History of Briarcliff Manor

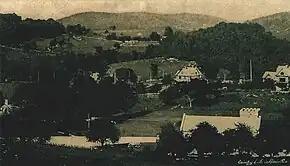
Part of Briarcliff Manor from Pine Hill c. 1900; Briarcliff Congregational Church ("foreground") and Dysart House ("background")

In 1680, Frederick Philipse purchased the Ossining area from Indian sachem Ghoharius with the consent of his brother Weskora. Weskora became the name of the Hudson River hamlet which was renamed Scarborough in 1864. On August 4, 1685, Philipse purchased about from the Sint Sincks, Philipsburg Manor, extending from Spuyten Duyvil Creek along the Hudson River to the Croton River. In 1765, the Wappingers unsuccessfully attempted to sue the Philipse family for control of the land; their claim died out after around fifty tribespeople, organized into the Stockbridge Militia under Abraham Nimham and his father Daniel Nimham, were killed by British forces in the Battle of Kingsbridge during the American Revolutionary War. The Philipses also lost their claim to the land because of the war; the family, which was Loyalist, had its property confiscated by the New York State Commission on Forfeiture in 1779 and it was sold in 1784–85. The area remained largely unsettled until after the Revolution; in 1693, fewer than twenty families lived in the area of Westchester including what is now Briarcliff Manor. It became known as Whitson's Corners for brothers John H., Richard and Reuben Whitson, who owned adjoining farms totaling in the area. In 1865, a one-room schoolhouse was built on land donated by John Whitson. The building (Whitson's Schoolhouse, District No. 6) became the first schoolhouse and church in the area and George A. Todd, Jr. was the first teacher and superintendent of the school. In 1880 the Whitson's Corners station was added to the New York City & Northern Railroad train schedule, and the first train arrived on December 13. A post office was established a year later; it was renamed the Briarcliff Manor Post Office in 1897.